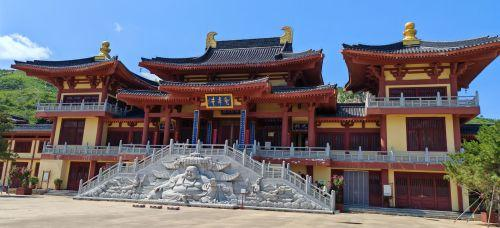
地标名称：兜率寺
所在城市：保定市·徐水区